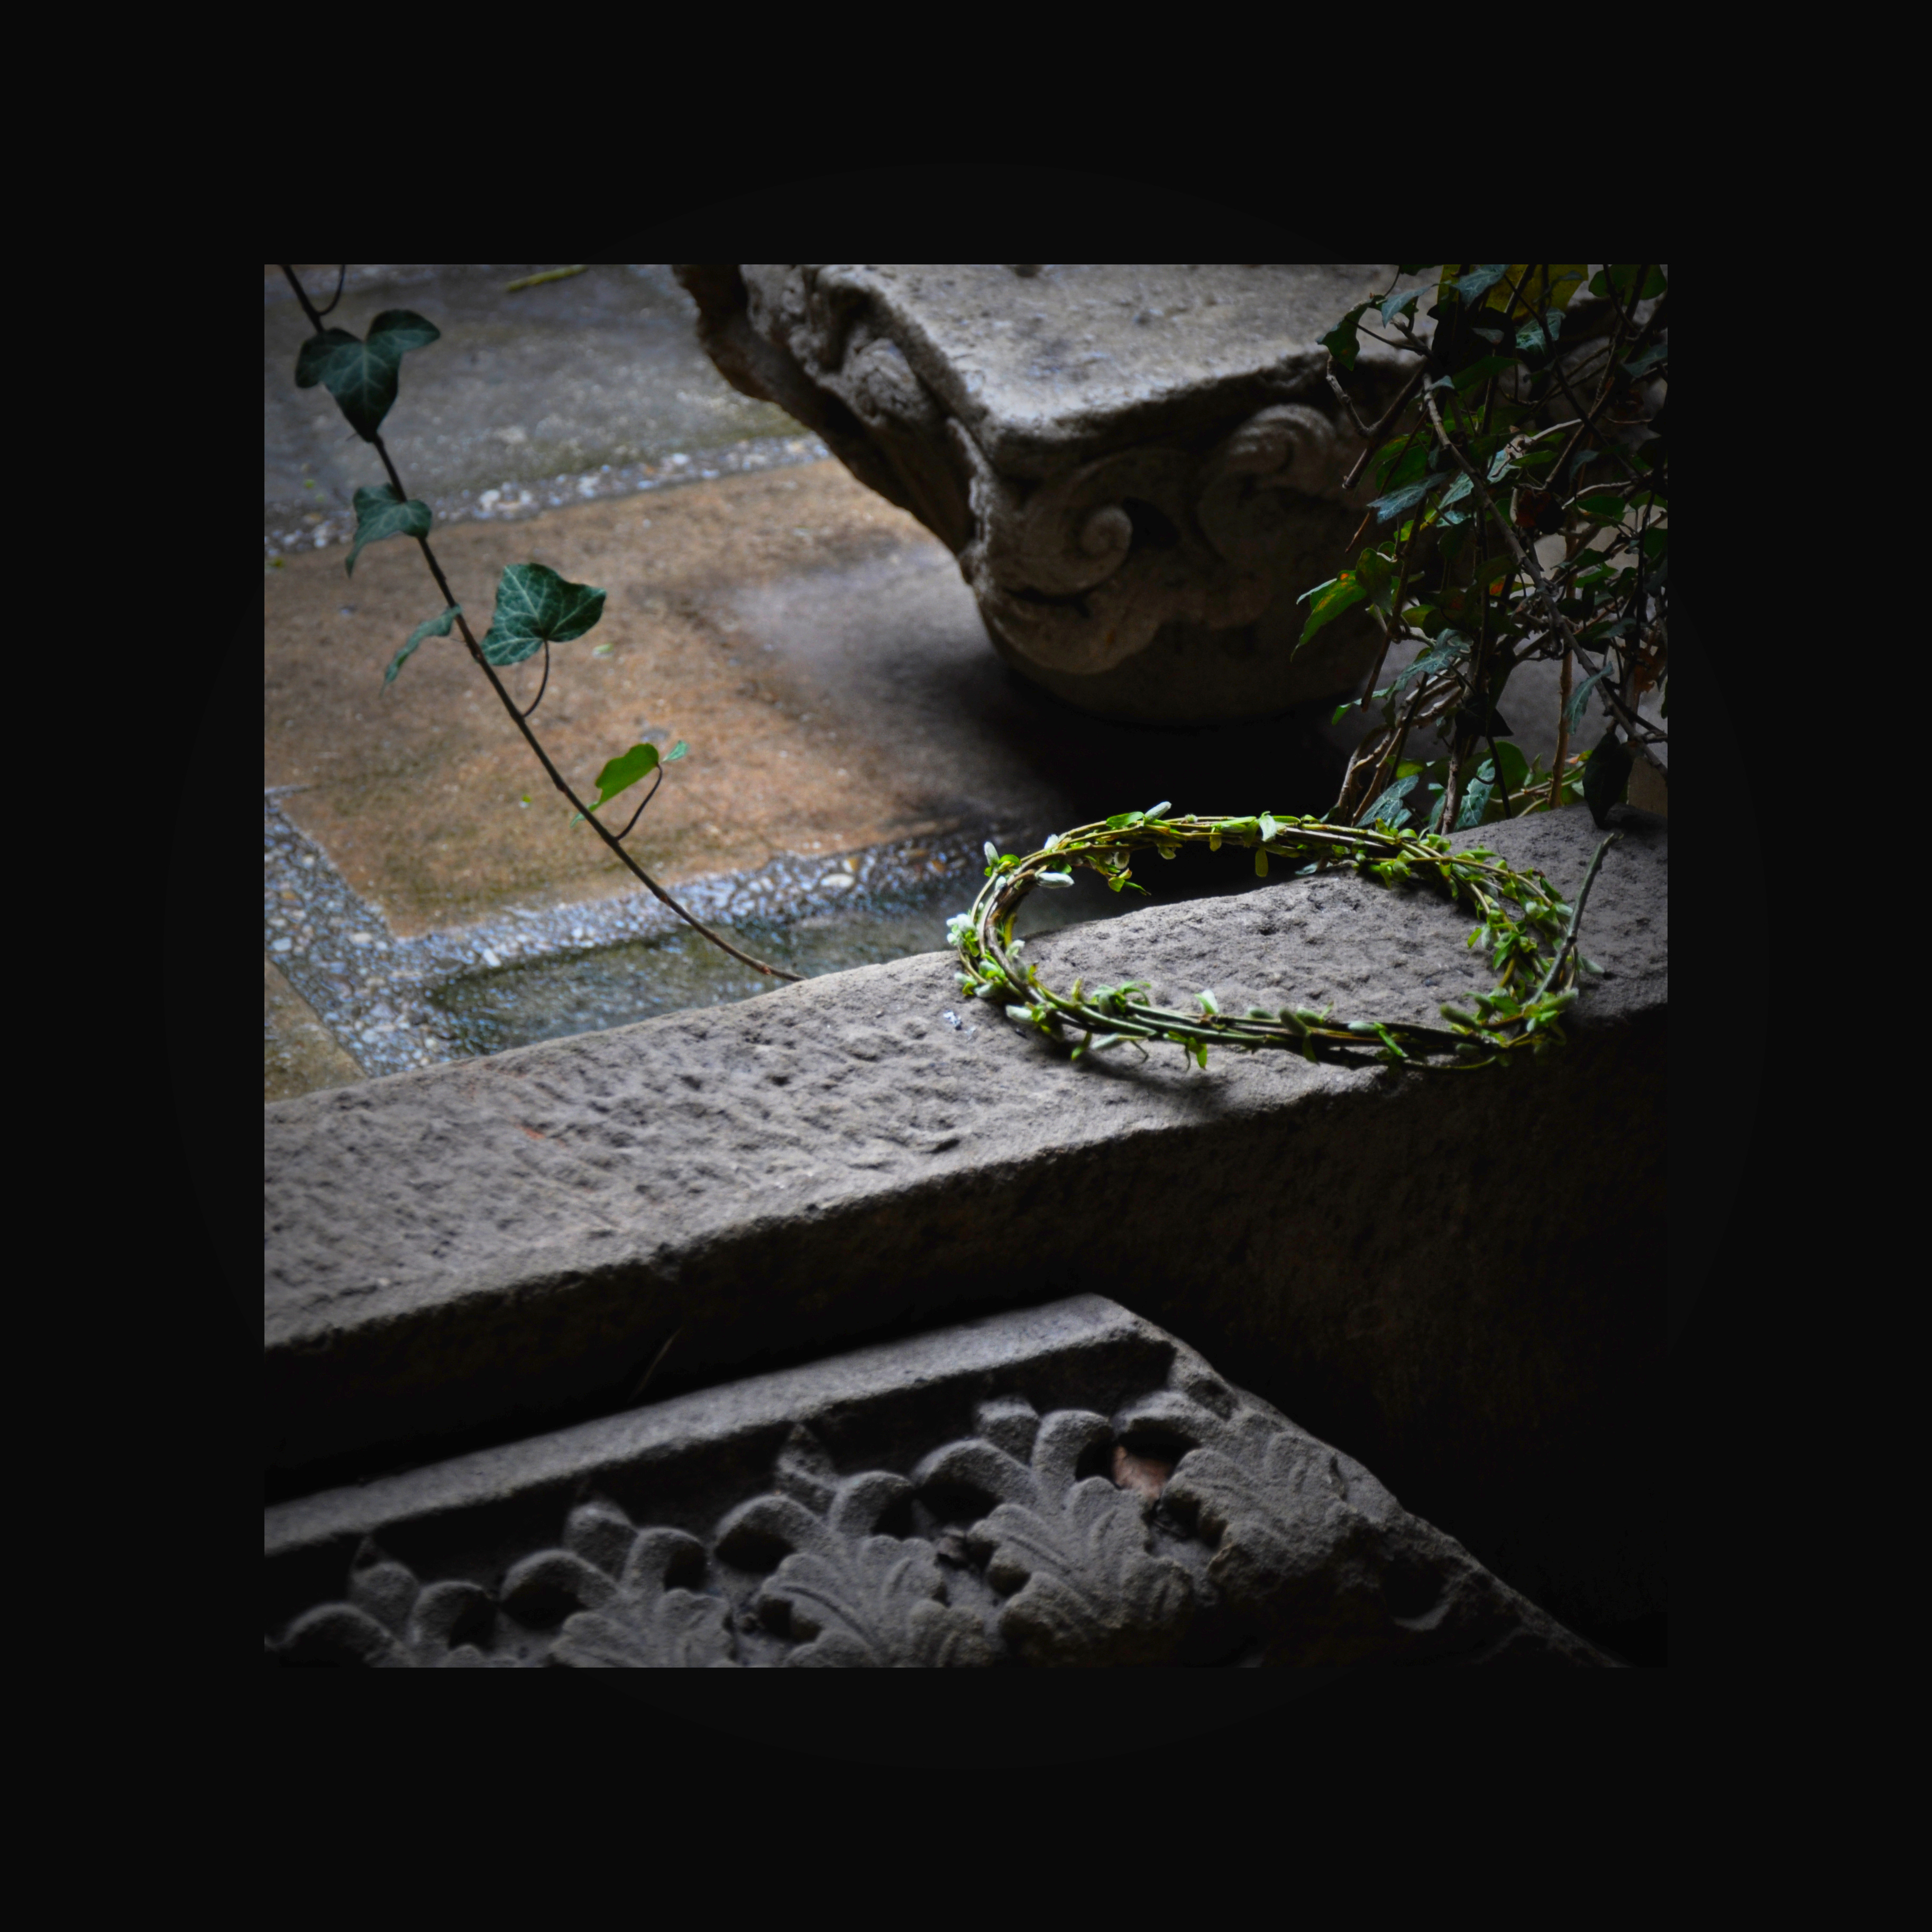
architecture, photography, building, photo, bell, europe, palm, religion, darkness, church, christian, photos, sculpture, religious, sunday, art, de, courtyard, monastery, churches, fotografie, christianity, romana, image, orthodox, eastern, shape, romania, bucharest, convent, screenshot, bor, biserica, arhitectura, orthodoxy, romanian, ortodoxa, ortodox, noncoloursincolour, manastire, ortodoxia, ortodoxie, ecclesiastical, bisericeasc, cladire, edificiu, clopot, bucuresti, curte, stavro, lapidarium, palmsunday, stavropoleos, cre tinism, cre tin, florii